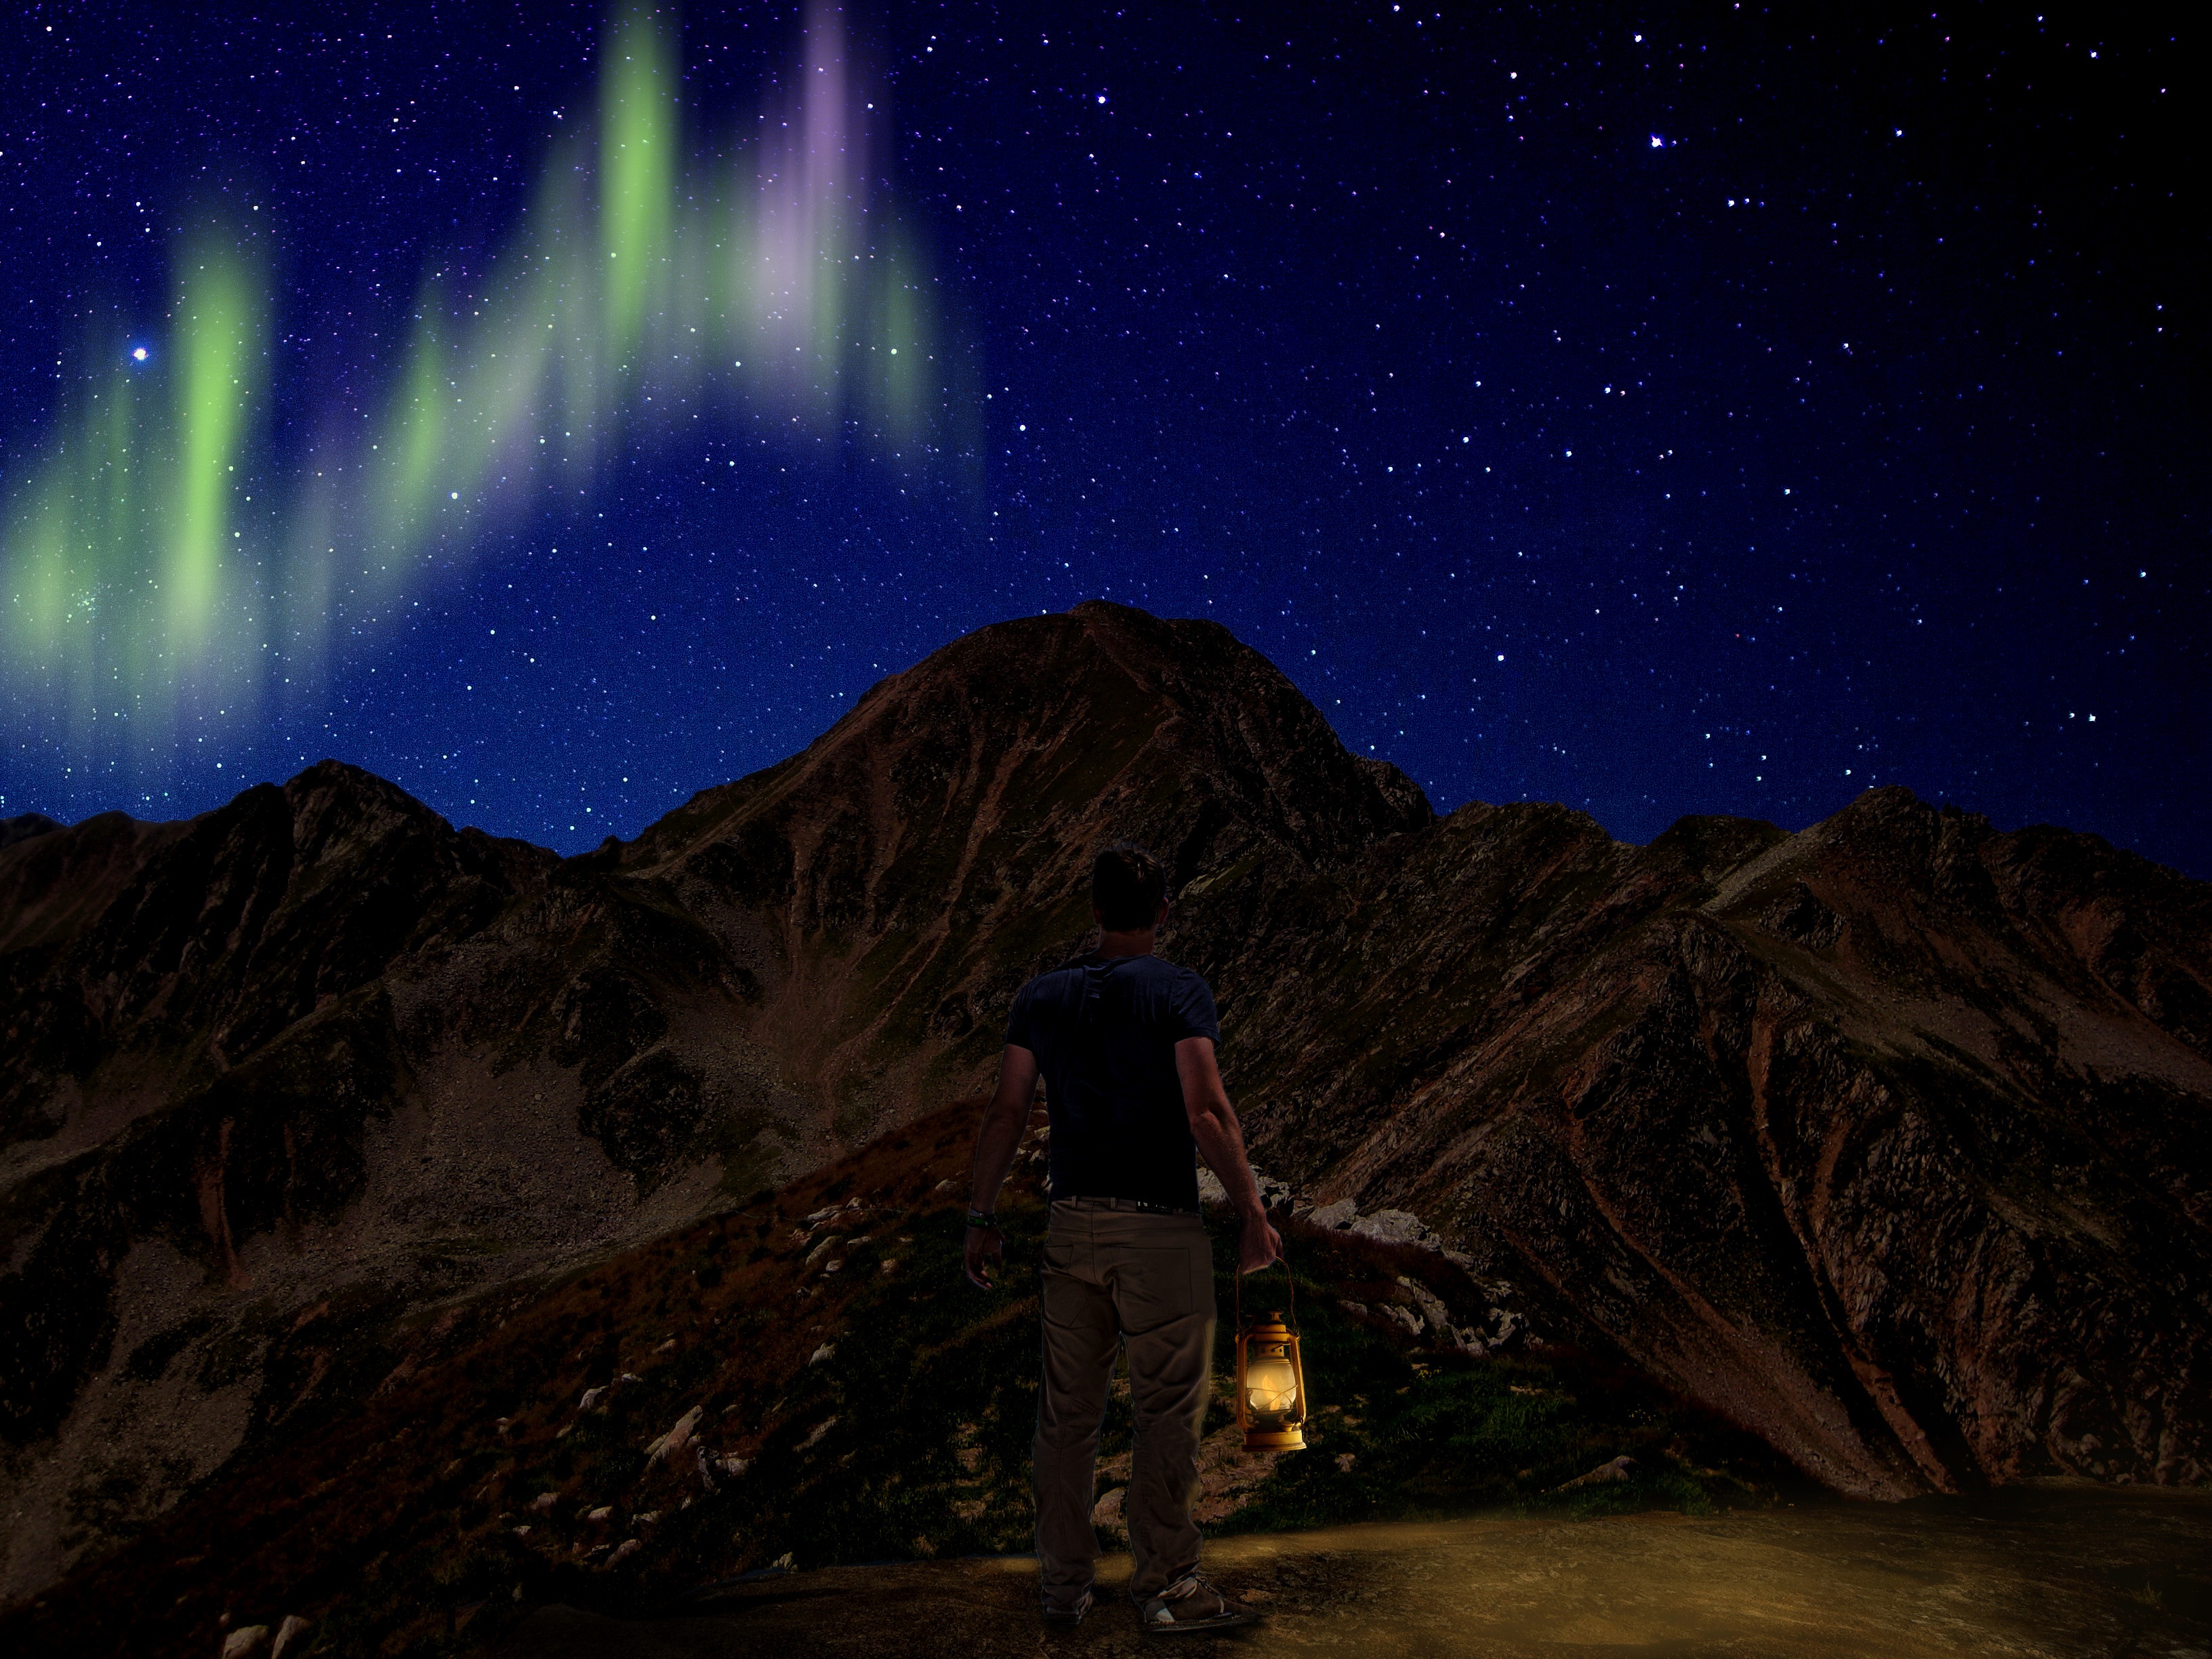
landscape, mountain, sky, night, atmosphere, evening, lantern, darkness, aurora, stars, northern lights, screenshot, geological phenomenon, maintains